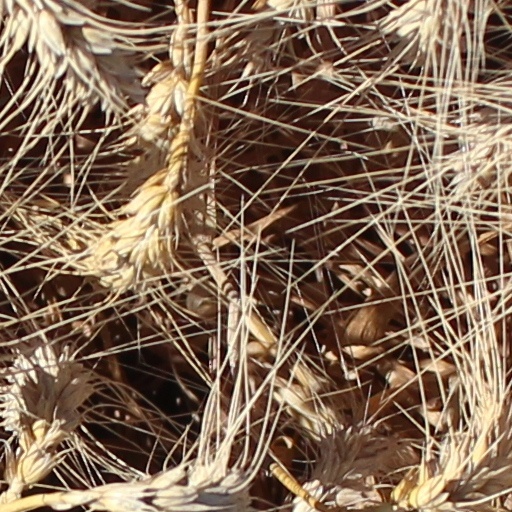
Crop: wheat